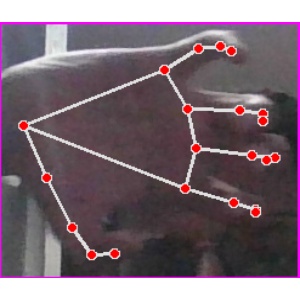
अक्षर: त